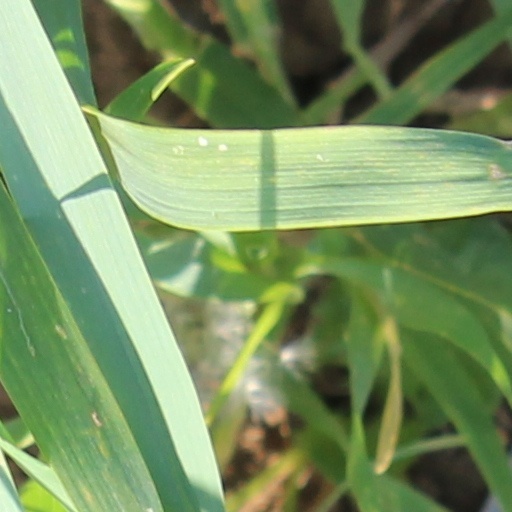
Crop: wheat